Pencil sharpener

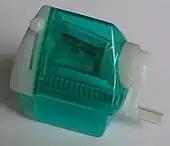
An unusual hand-cranked prism sharpener, with a shavings cover

The blade inside the sharpener shaves the wood and graphite tip of the pencil, while the shavings emerge through a slot along the blade edge. It is important that the cylindrical alignment hole closely fits the diameter of the pencil, to keep the pencil from wobbling, which would cause stepped or lurching cut-depths and point breakage. Another important feature is a larger clearance hole at the end of the cone allowing sections of the pencil lead which break away to be removed with only minor inconvenience. Prism sharpeners can be bare or enclosed in a container to collect the shavings, while some enclosed sharpeners may be harder to clear in the event of a blockage.